Dirck van Baburen

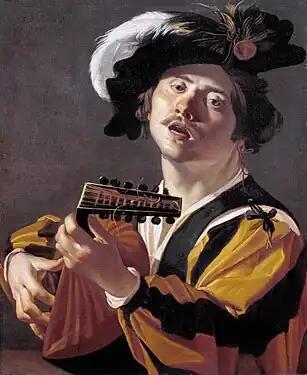
"The Lute Player", 1622.

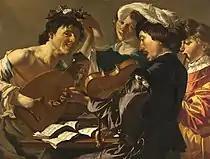

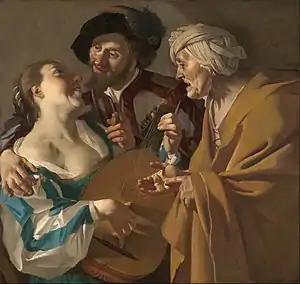

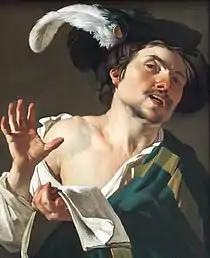

Dirck Jaspersz. van Baburen ( – 21 February 1624) was a Dutch painter and one of the Utrecht Caravaggisti.